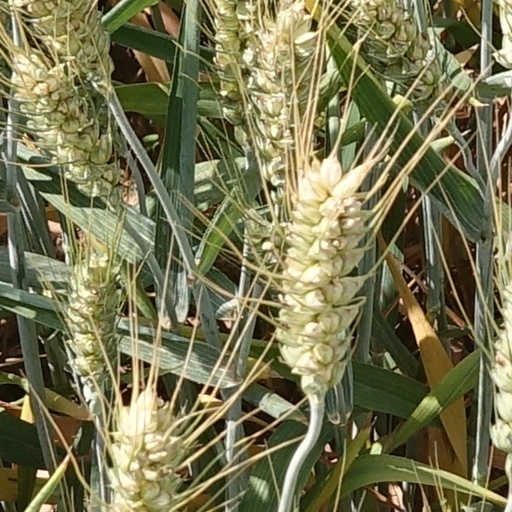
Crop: wheat